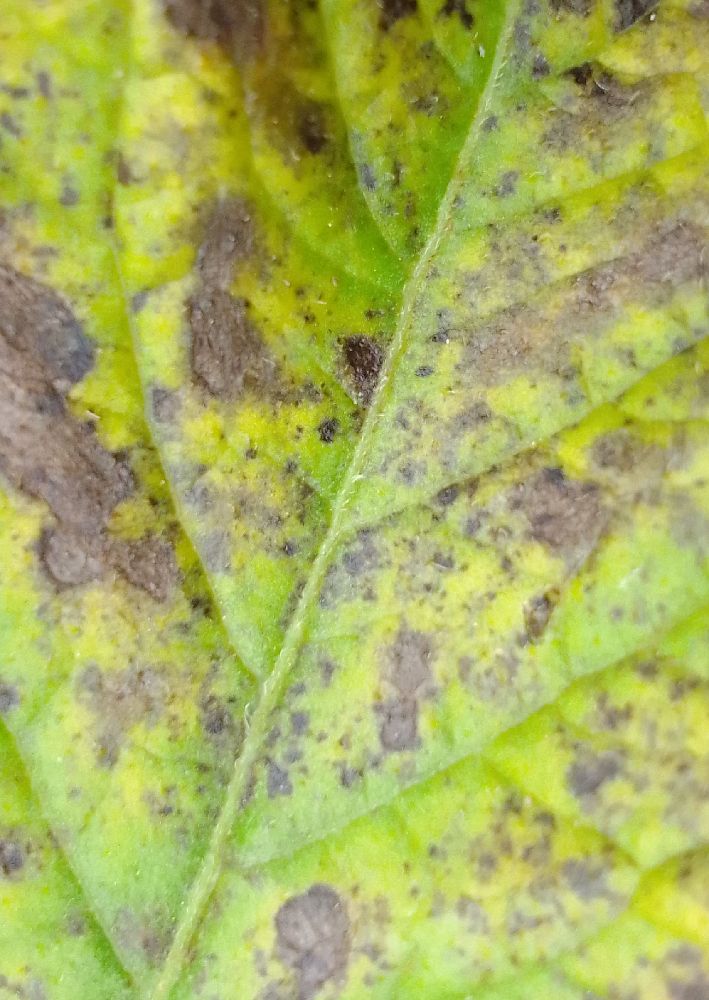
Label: Early blight